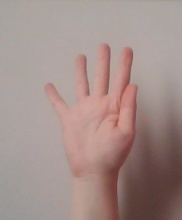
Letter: sheen